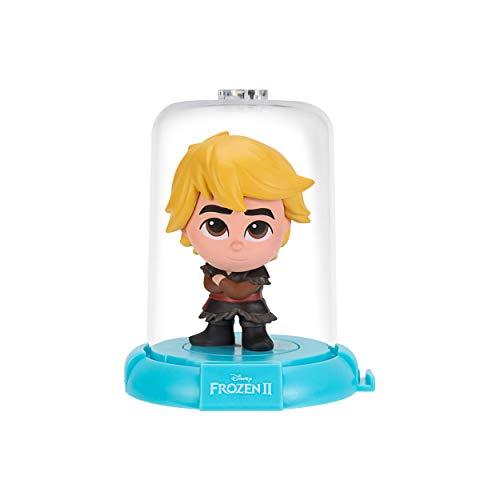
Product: Disney's Frozen 2 Domez 4 Pack
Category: Toys & Games | Toy Figures & Playsets
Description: Build your collection of frozen Domez figures, with Elsa, Anna, Kristoff, and Olaf.
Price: $19.99
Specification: ProductDimensions:2x2x3inches|ItemWeight:9.1ounces|ShippingWeight:9.1ounces(Viewshippingratesandpolicies)|ASIN:B07R1NP1X3|Itemmodelnumber:DMZ0423|Manufacturerrecommendedage:8yearsandup